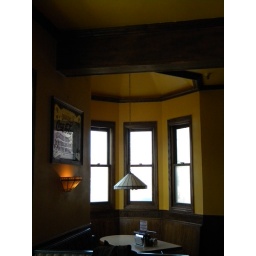
Inside the Victorian house pizza parlor in Breckenridge, CO.